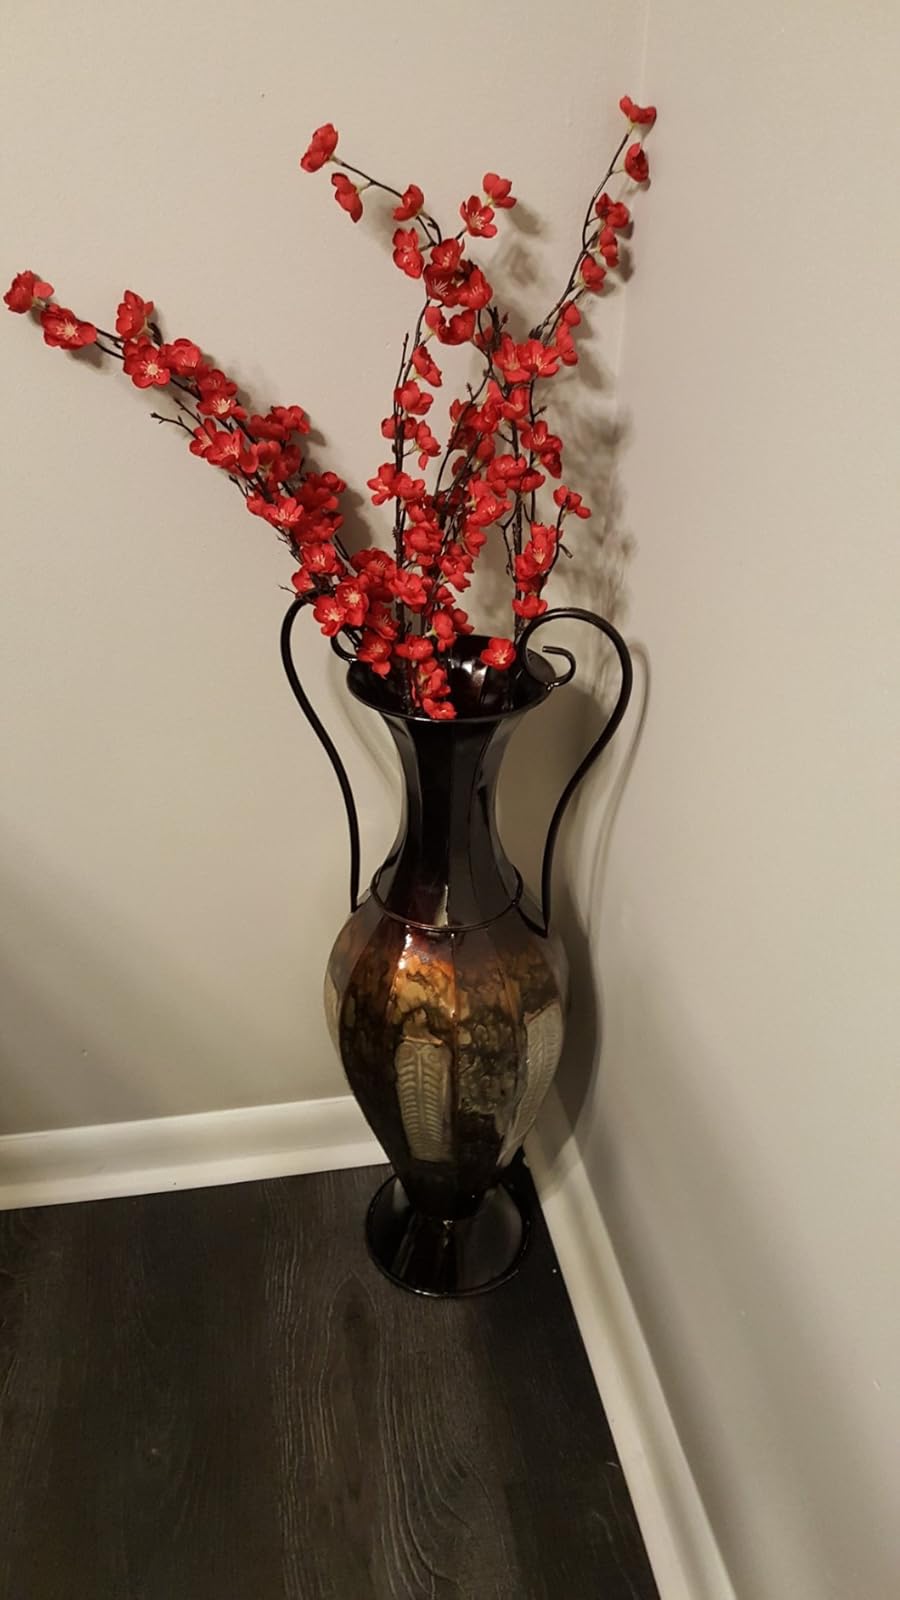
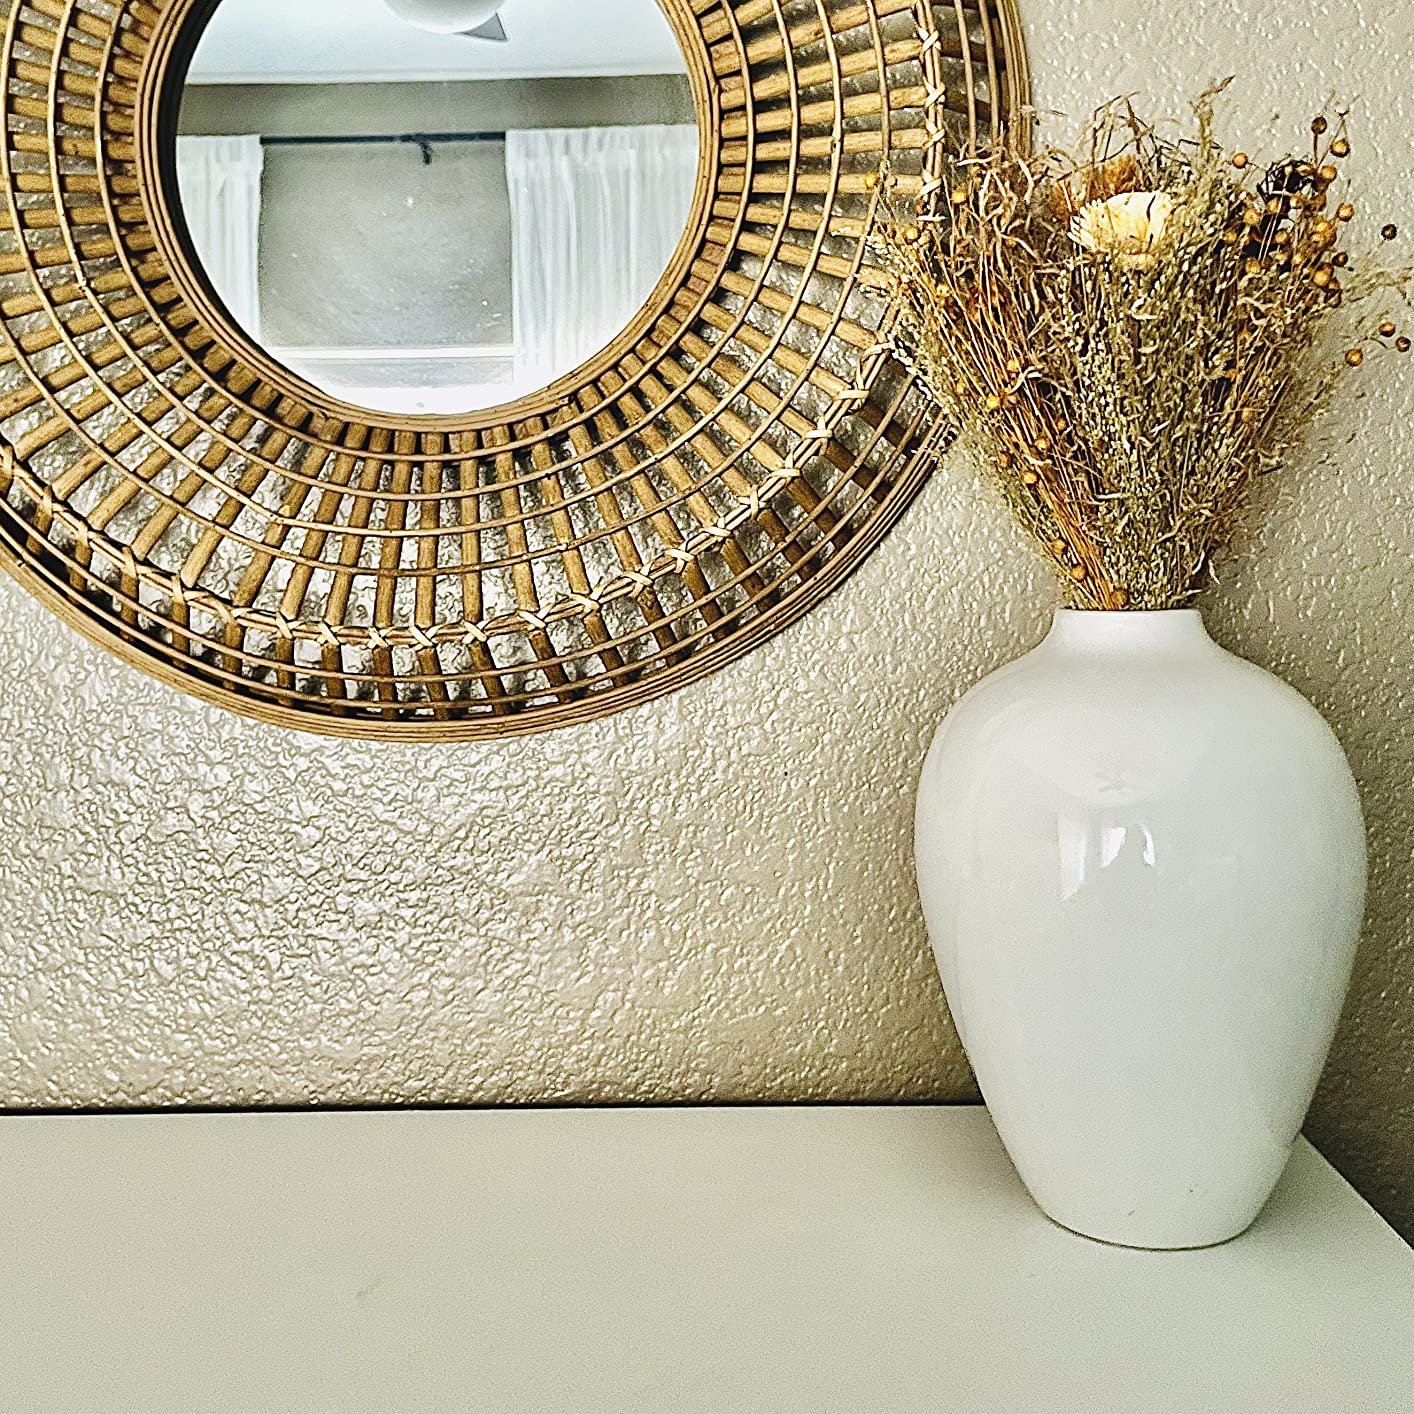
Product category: vase
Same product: no